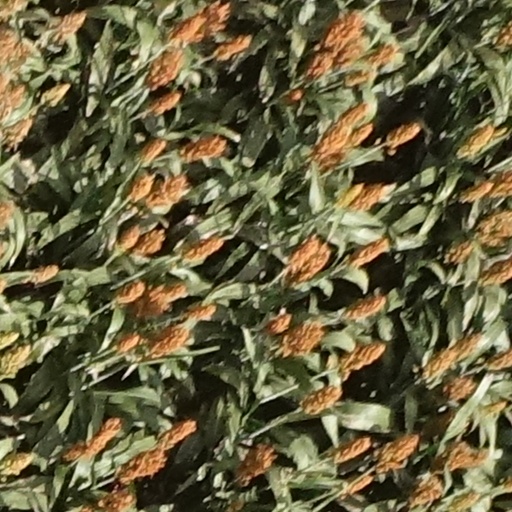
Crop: sorghum